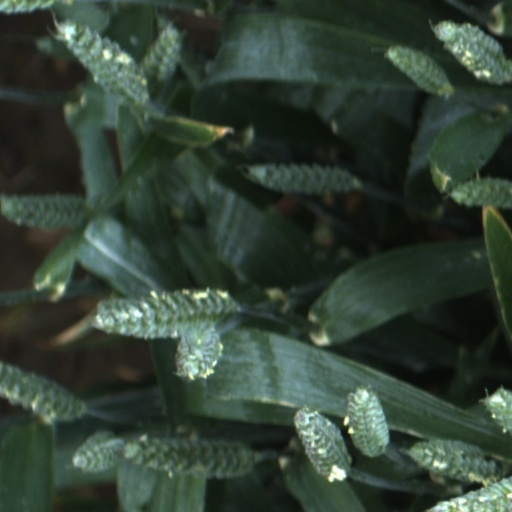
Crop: wheat